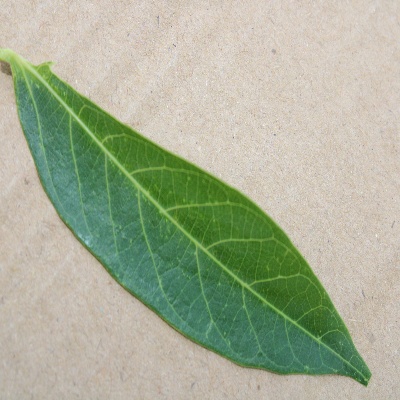
Crop: Cassava
Condition: healthy